Lady Margaret Sackville

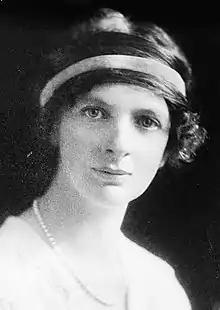
Lady Margaret Sackville

Lady Margaret Sackville (24 December 1881 – 18 April 1963) was an English poet and children's author.